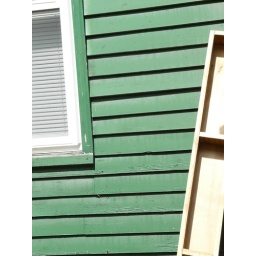
Green house and leaning shelf near window.